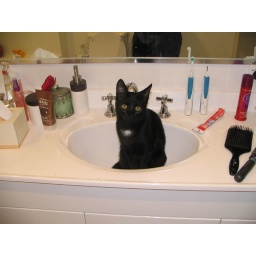
cat in a sink